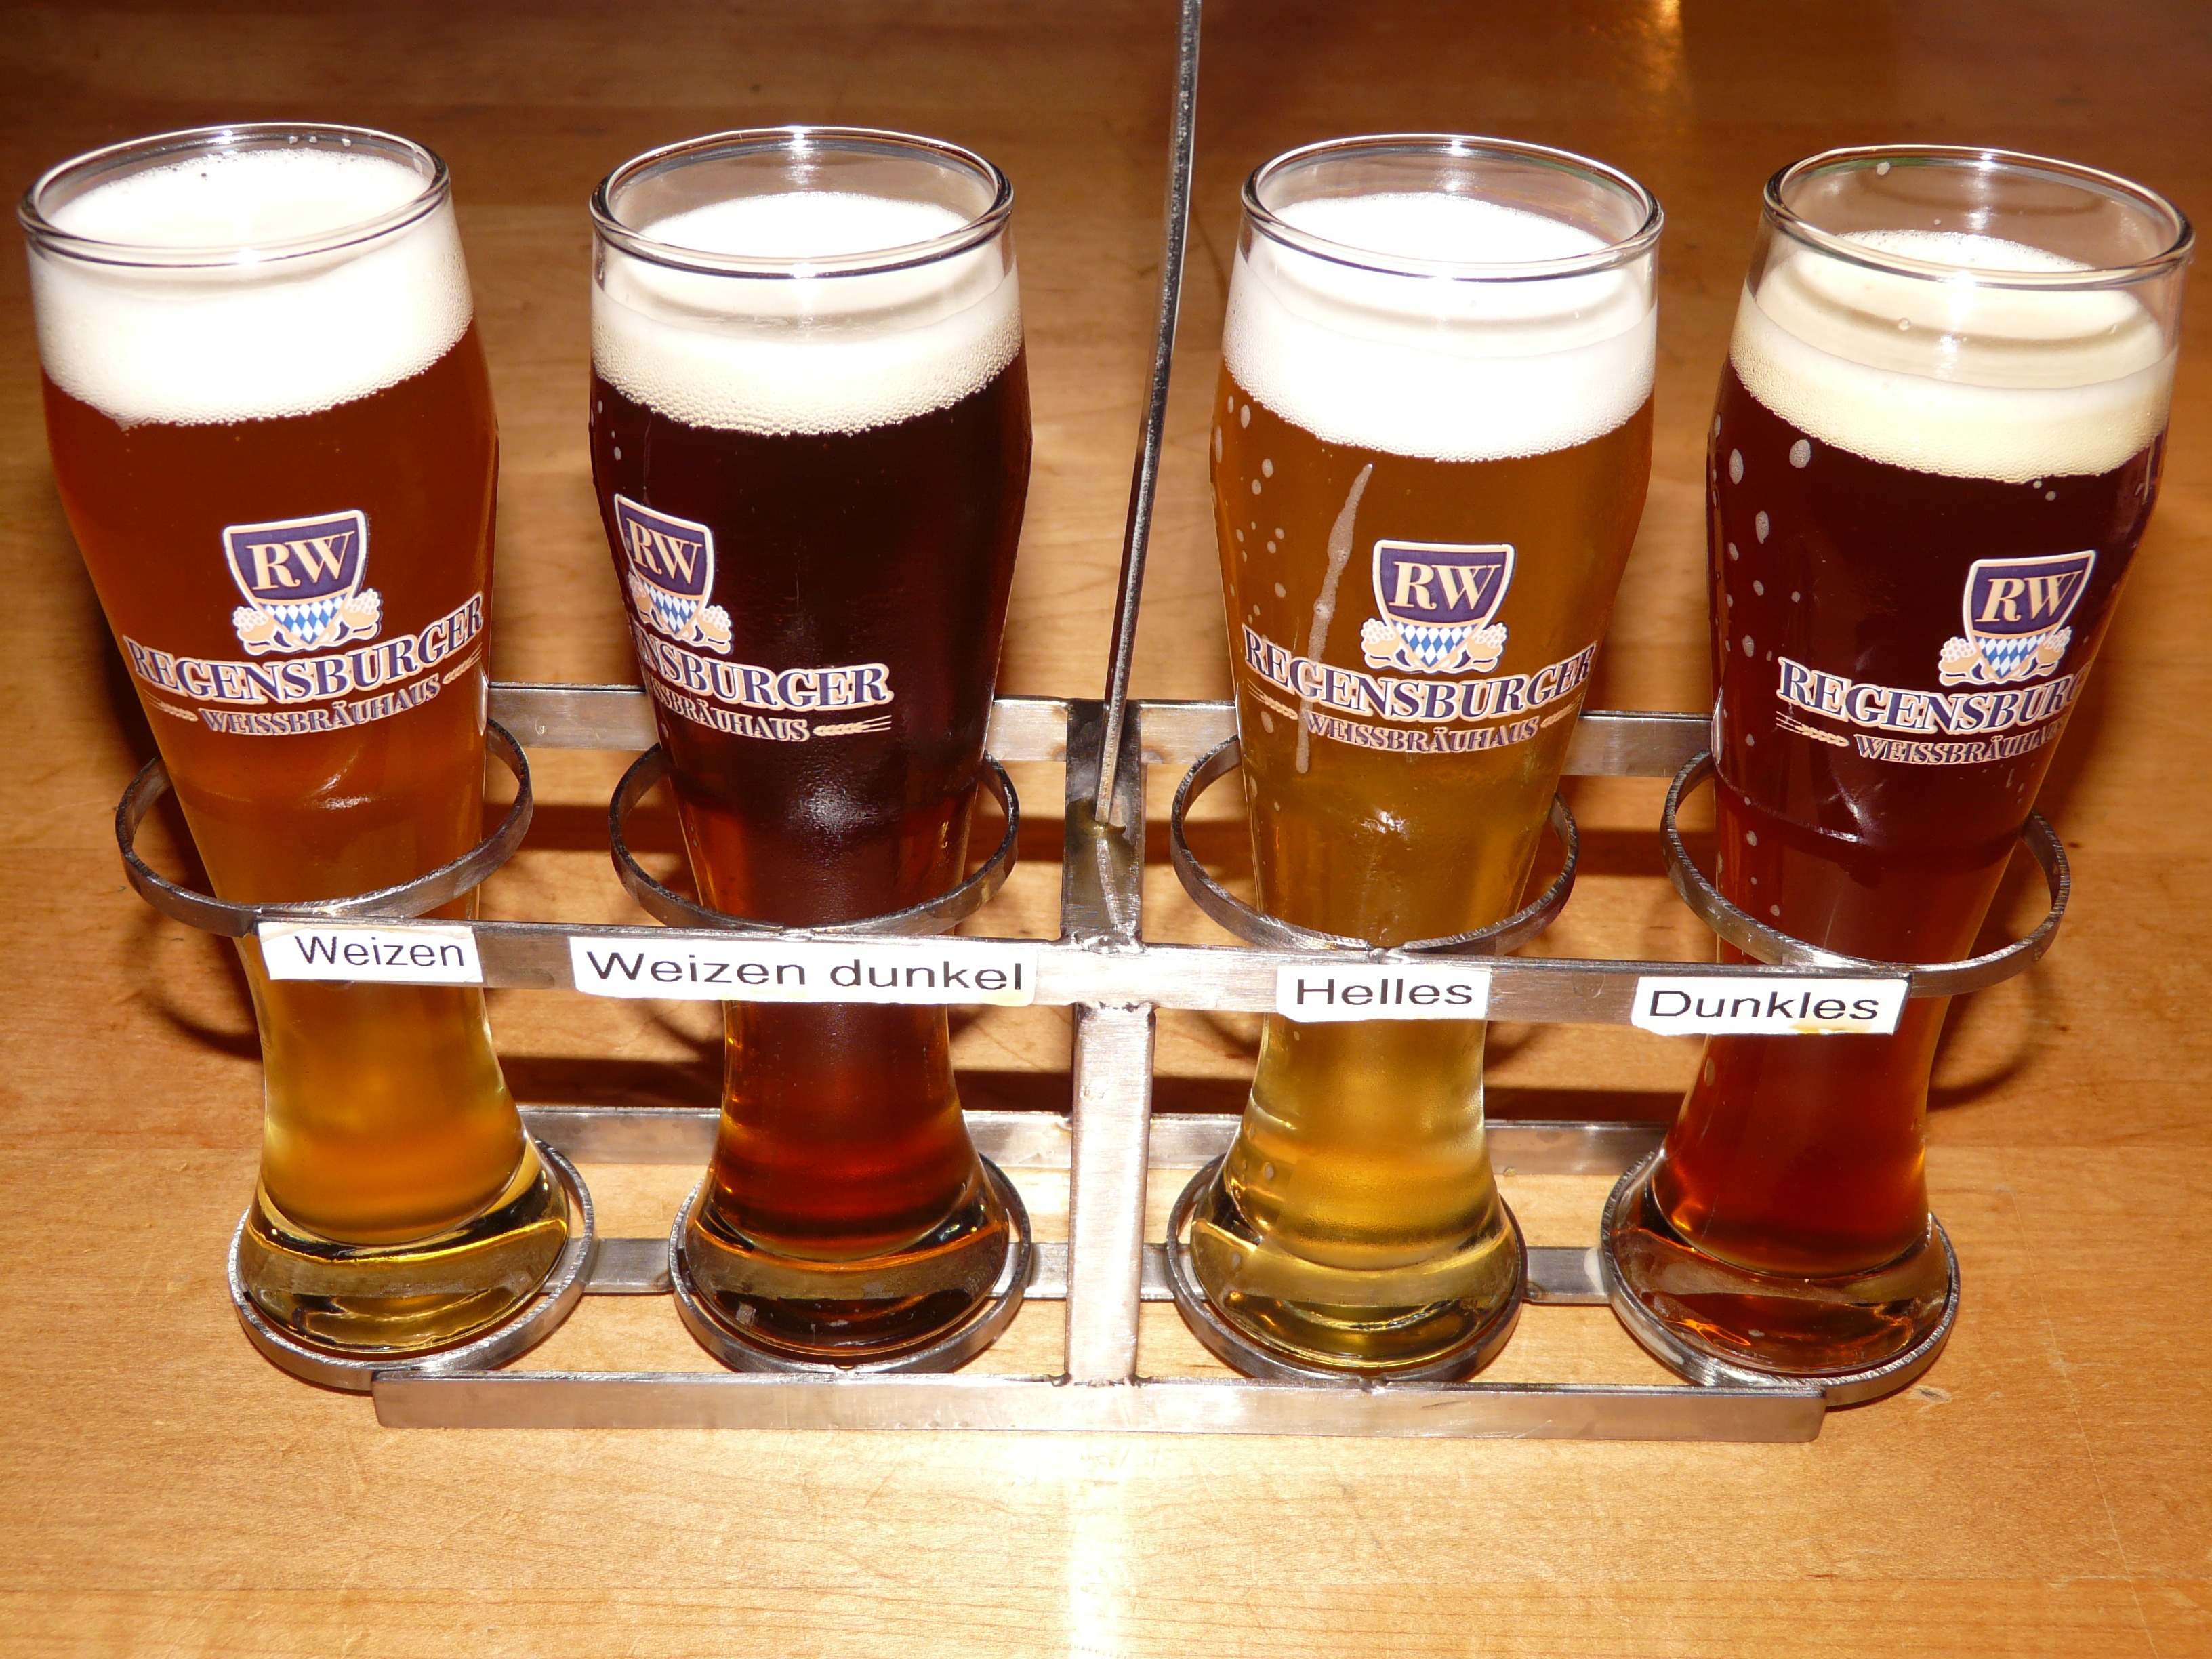
wheat, dark, foam, food, drink, beer, alcohol, bright, selection, beers, flavor, beer selection, pint us, pint glass, beer glasses, dark wheat, wheat beer glasses, beer stand